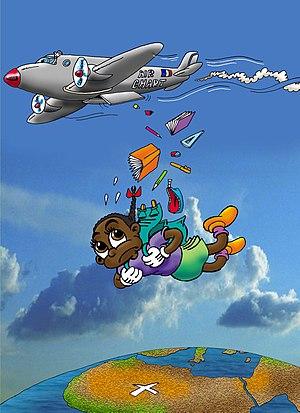
D'aucuns considèrent que l'on ne peut parler d'immigration en France, et donc en faire l'histoire, qu'à partir de la fin du XIXᵉ siècle ou du début du XXᵉ siècle : en effet, la notion d'étranger n'a commencé à être assimilée à une différence de nationalité que progressivement au cours du XIXᵉ siècle ; avant, du fait de la faiblesse des moyens de transport, pour être un étranger il suffisait de venir d'une ville ou village jugé éloigné, c'est-à-dire parfois à quelques dizaines de kilomètres. D'autant que, même si le territoire correspondant à l'actuelle France a toujours accueilli de nombreuses migrations, notamment celtiques et germaniques, il n'y eut pas de mouvement migratoire significatif entre 650 et 1850 en France, à l'exception de quelques peuplements bretons en Armorique et anglo-scandinave en Normandie.